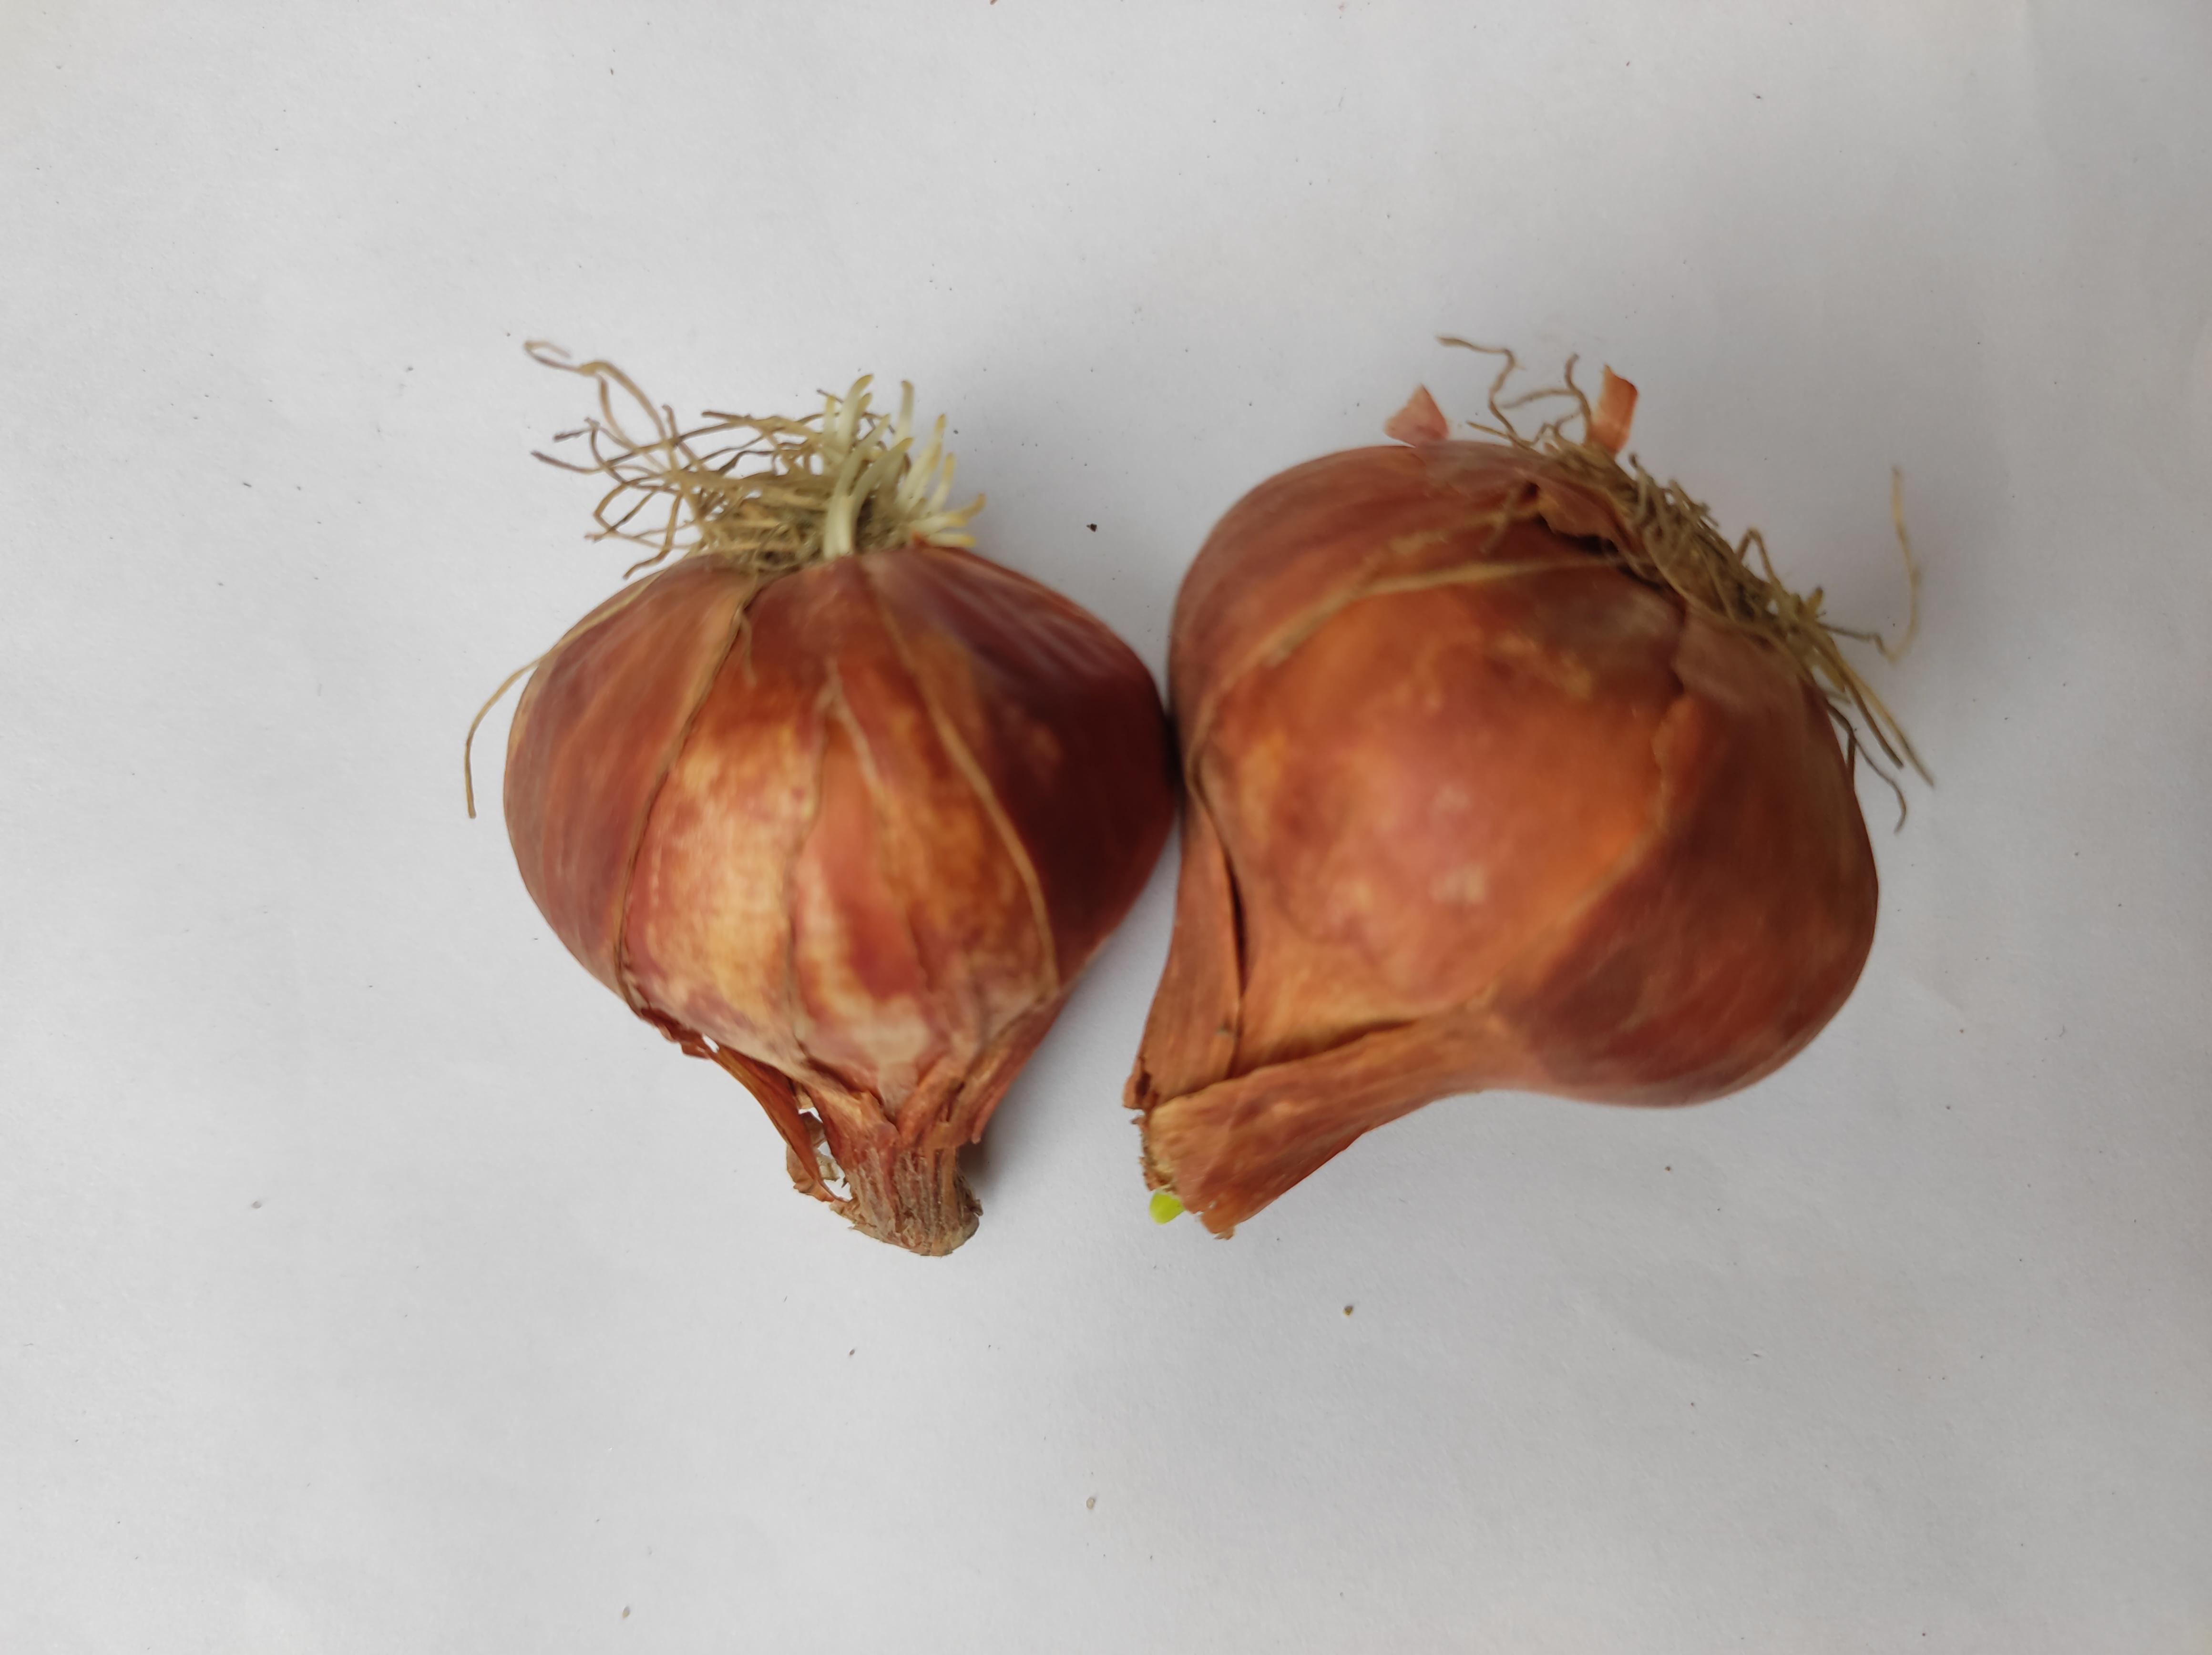
Label: Onion